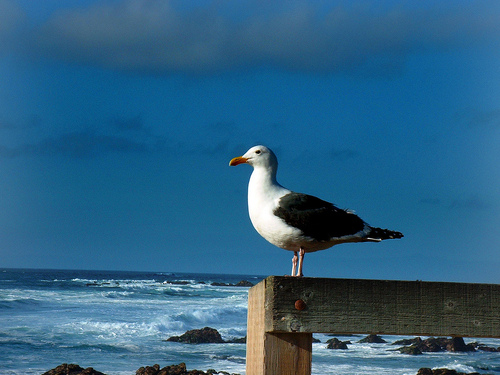
a large bird with a long neck, and a white and black body.
this bird has a white throat, an orange bill, and black wings.
a white breasted bird with gray feathered wings and small downward pointing yellow beak.
a large coastal bird with white breast and dark grey secondaries.
this bird is white with black on its wings and has a long, pointy beak.
this bird has wings that are black and has a white bellyan all over white bird with black coverts, and wingbars, orange thick bill, and white primaries,a bird that is half white and black with long legs
this large bird has a white body, black wings, and a long yellow bill.
this bird has a white crown with orange bill and grey secondaries.
Species: California Gull